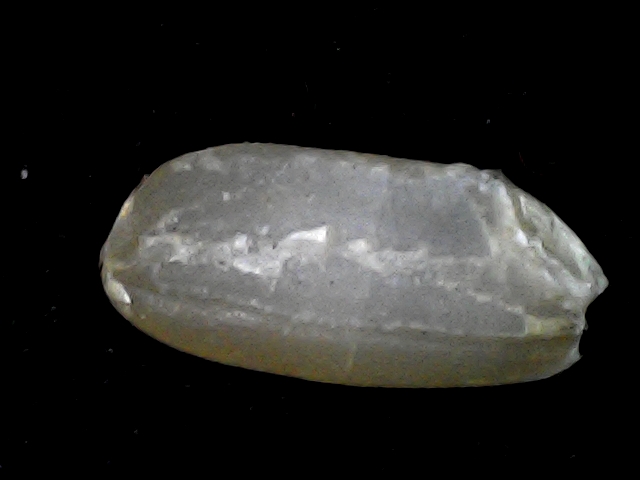
Rice variety: BD76